AIK

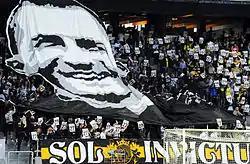
AIK supporters in a charity football game for Ivan Turina in 2013

Fans of the club are referred to as "AIK:are" or "gnagare" (meaning "rodent"); both words are the same in singular and plural.